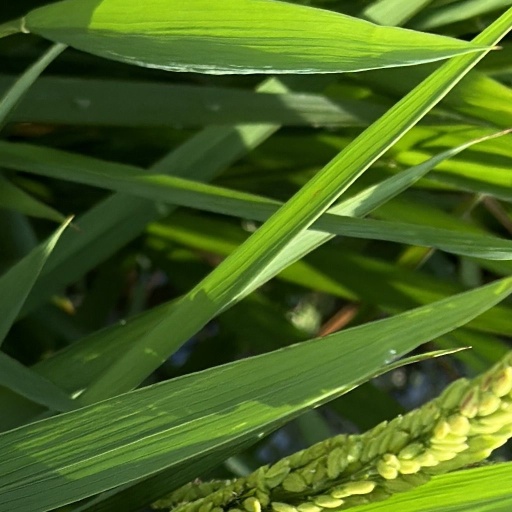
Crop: rice